Geert Wilders

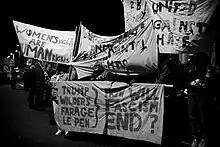
Wilders (alongside Donald Trump, Nigel Farage, Marine Le Pen) named as fascists during a 2017 march in Amsterdam

The PVV only contested the March 2010 municipal elections in The Hague and Almere, because of a shortage of good candidates. The big gains that were scored indicated that the party and Wilders might dominate the political scene in the run-up to the parliamentary elections scheduled on 9 June 2010. The PVV won in Almere and came second to the Dutch Labour party in The Hague. In Almere, the PVV won 22 percent of the vote to Labour's 18 percent. In The Hague, the PVV had 8 seats – second to Labour with 10 seats.